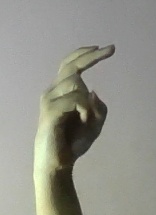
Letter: zay